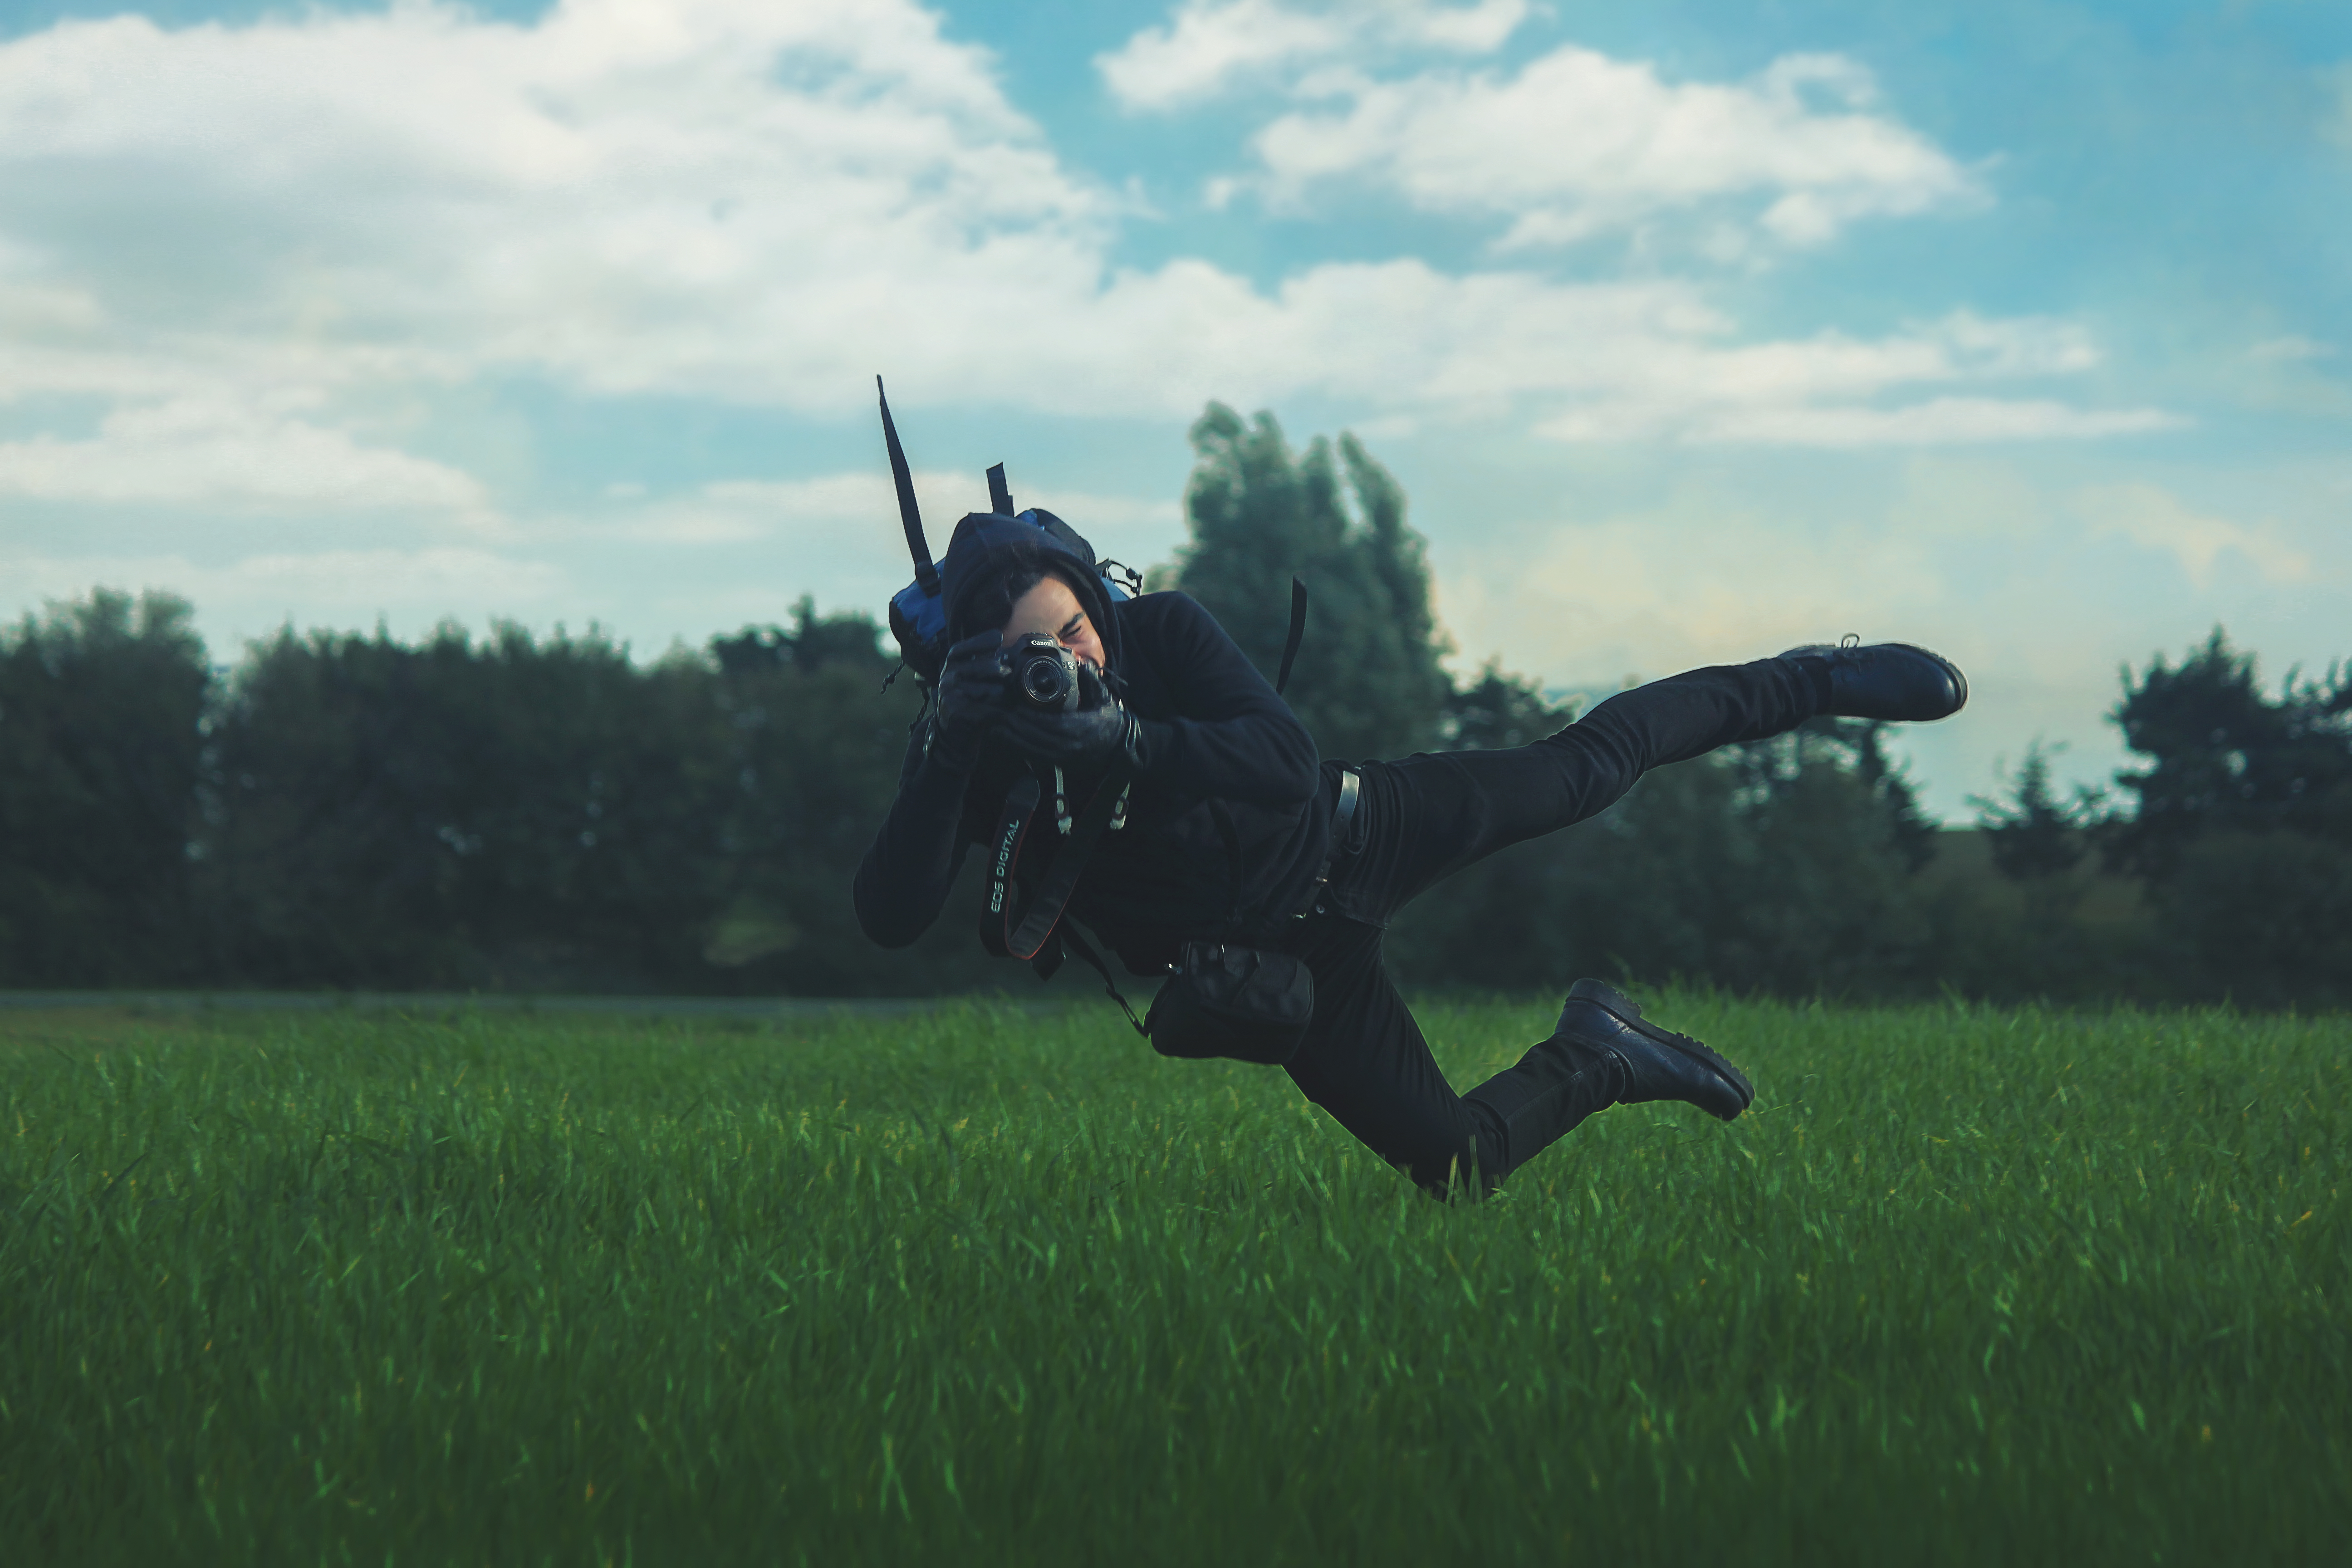
man, guy, male, fall, leap